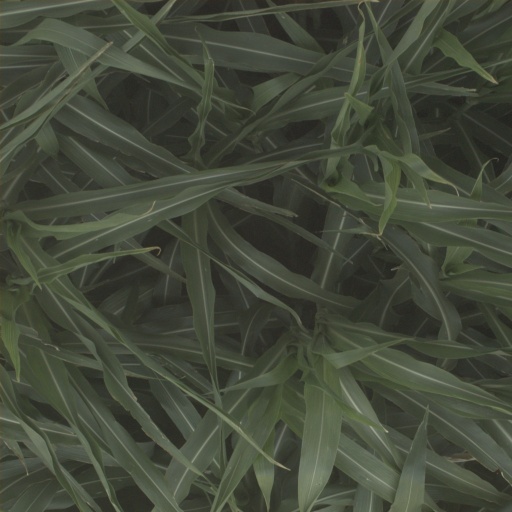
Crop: sorghum